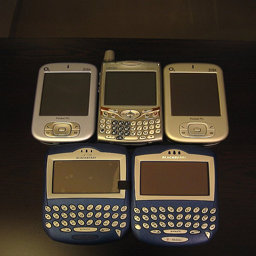
Five different types of cellular phones next to each other on a table.
The are multiple handheld phones in the picture.
There are five older model cell phones clustered together.
Five variations of a cell phone sitting on a table.
This photo shows several cell phones in a group.